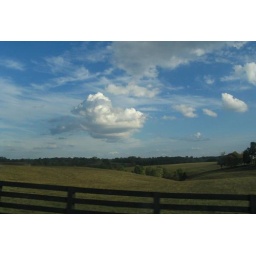
A field from my car window in Lexington, Kentucky